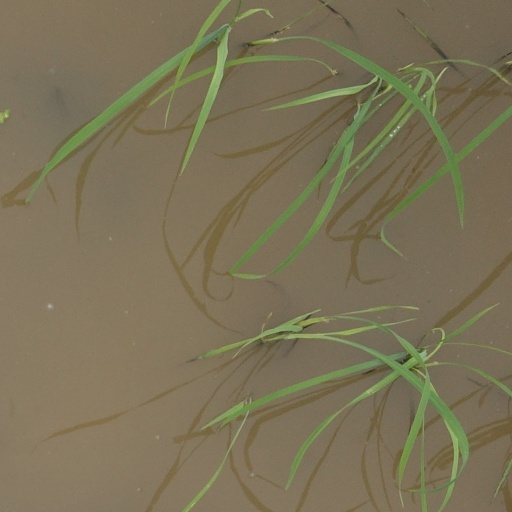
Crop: rice